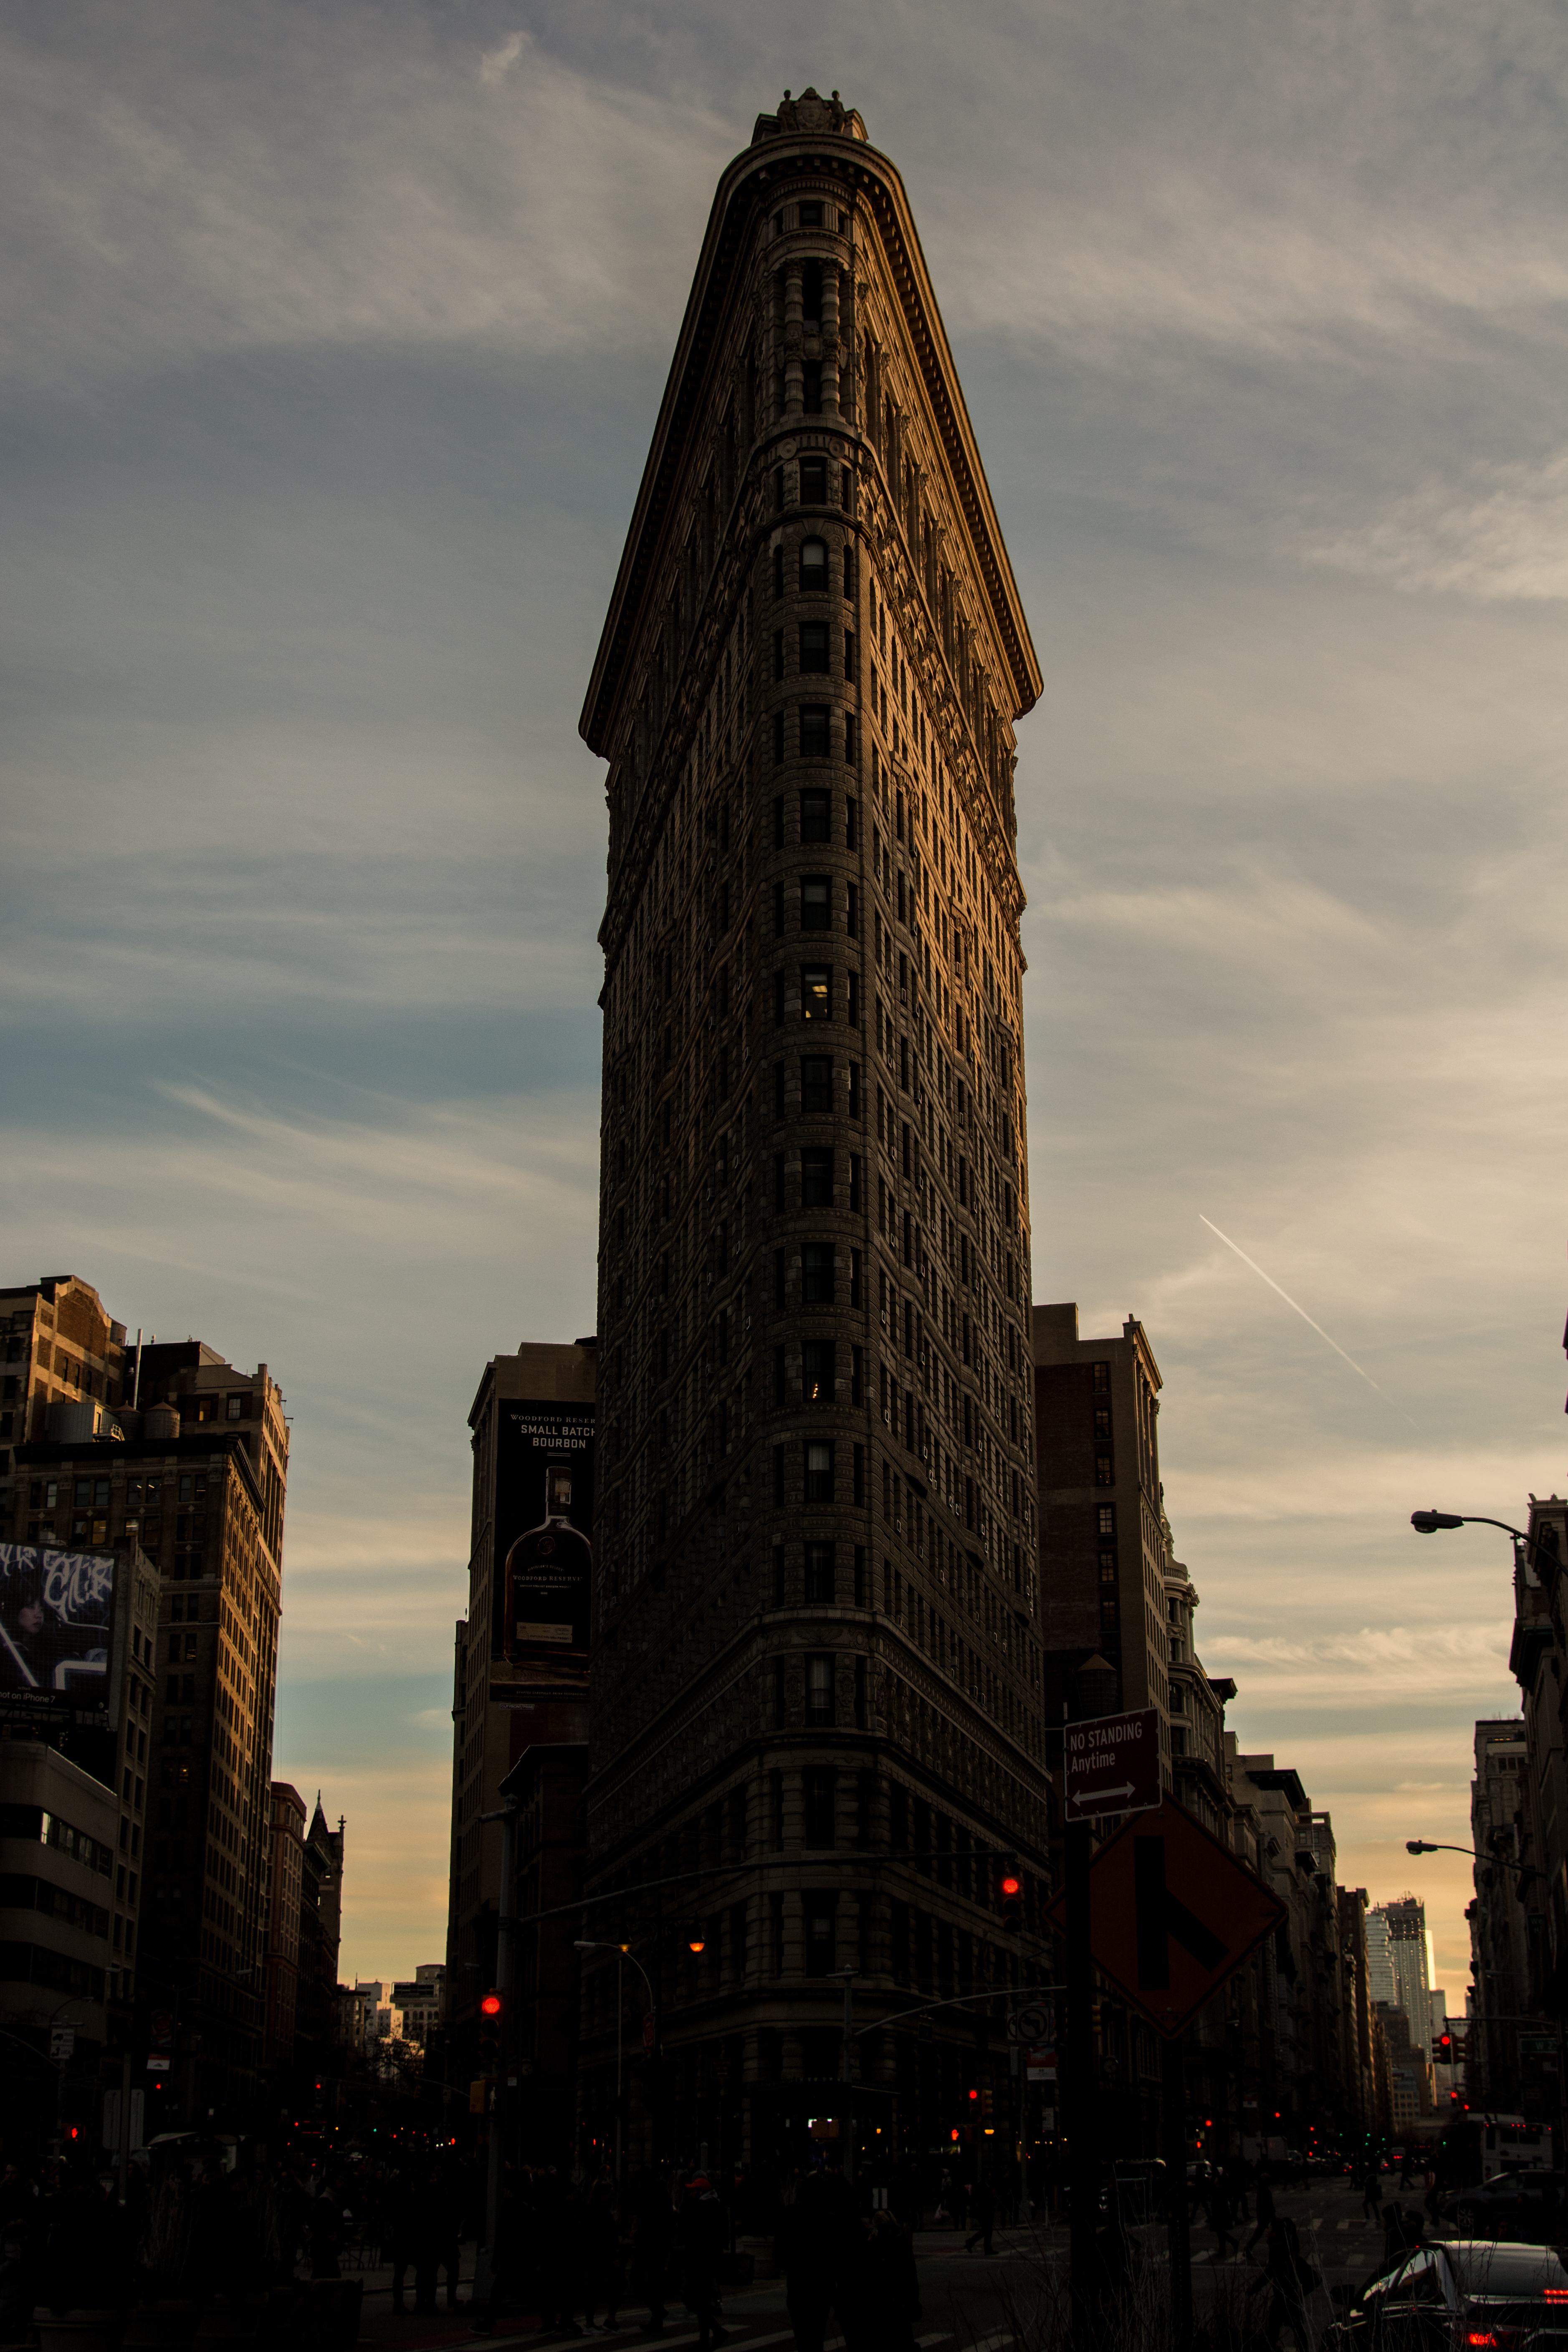
metropolitan area, skyscraper, city, metropolis, urban area, tower block, landmark, sky, building, architecture, tower, daytime, human settlement, downtown, iron, morning, condominium, skyline, infrastructure, cityscape, evening, corporate headquarters, mixed use, commercial building, dusk, night, street, sunset, facade, metal